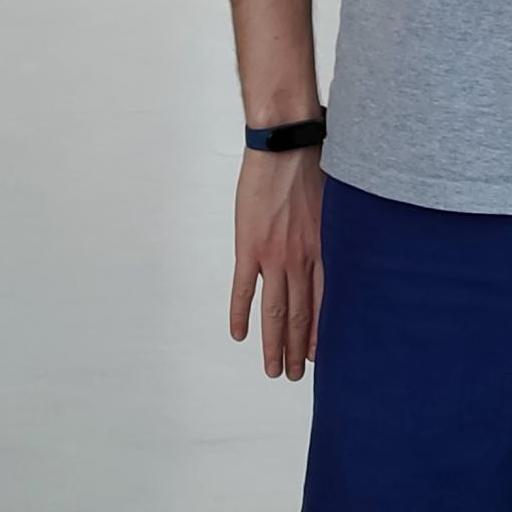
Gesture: no_gesture